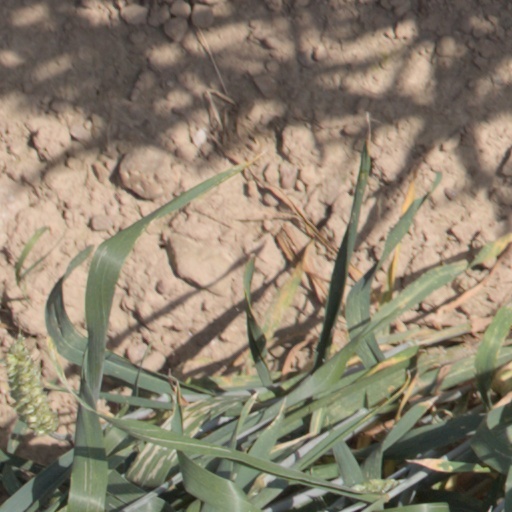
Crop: wheat